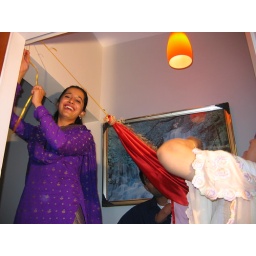
Maryum tieing the Murat red cloth over the house enterance.